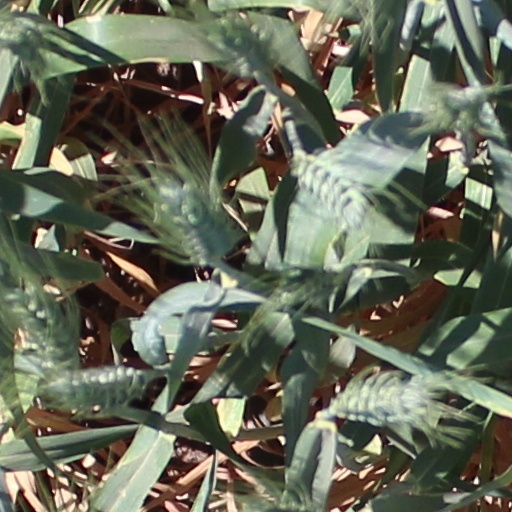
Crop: wheat